Tydal Church

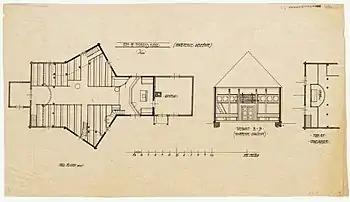
Floor plan of the church (since 1836)

From 1833 to 1836, the church was expanded and rebuilt converting it from a y-shape design more of a long church design with some "wings" protruding out the sides where the old Y-shaped walls stand. This means it is no longer a true Y-shaped church nor is it a true long church, but some sort of hybrid between the two. Ole Pedersen Qvam was the builder. There is a choir in what was the eastern arm of the old Y-church, and this part seems to have its original ceiling height. The wings to the northwest and southwest protrude slightly beyond the eastern part of the nave after the renovation, but the two wings have been integrated into the main room. Here the roof is made higher than it was in the Y-church, and the nave is also wider than some of the wings of the Y-church, as it goes from corner to corner on these. There is now a sacristy behind the altarpiece, on the east end of the choir. The nave has a small tower on the west end of the roof ridge. There is also an entry porch on the west end of the building.